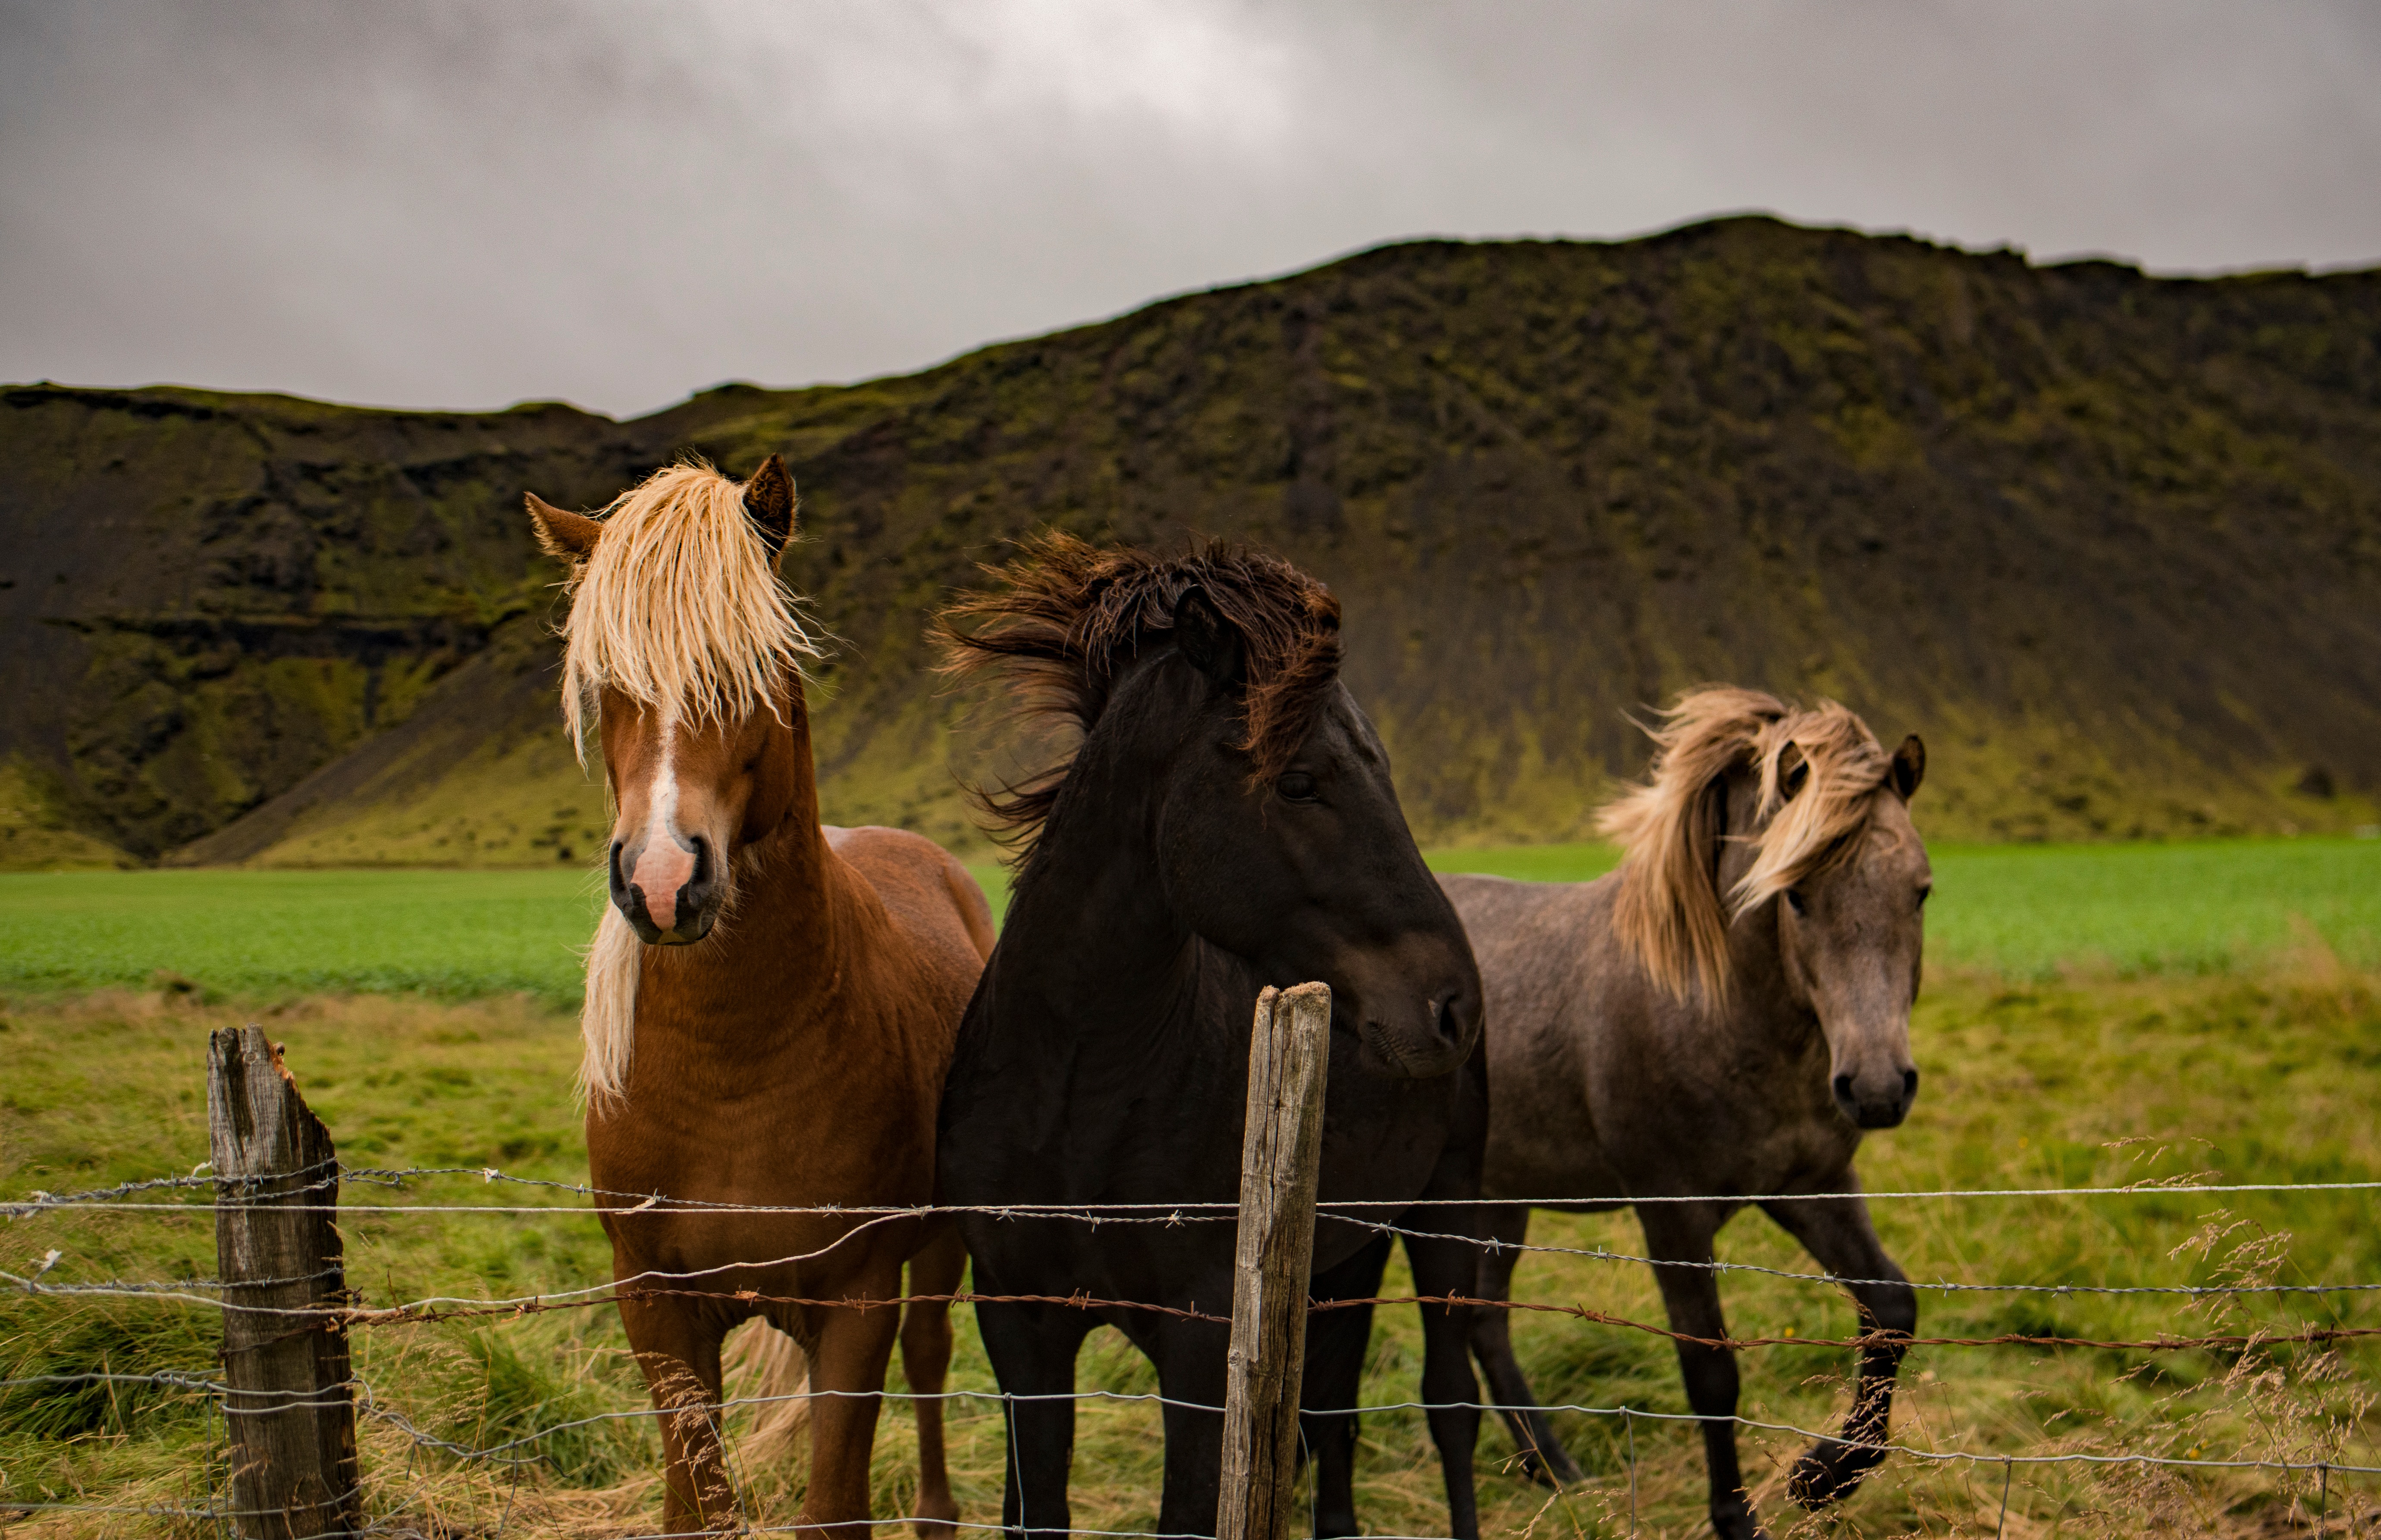
landscape, meadow, prairie, wildlife, standing, herd, pasture, grazing, horse, mammal, stallion, mane, fauna, wood post, vertebrate, mare, wind blowing, barb wire, rural area, pack animal, horse like mammal, mustang horse